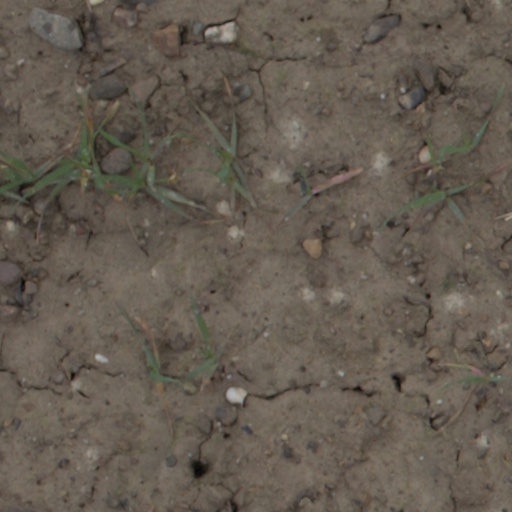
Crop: wheat